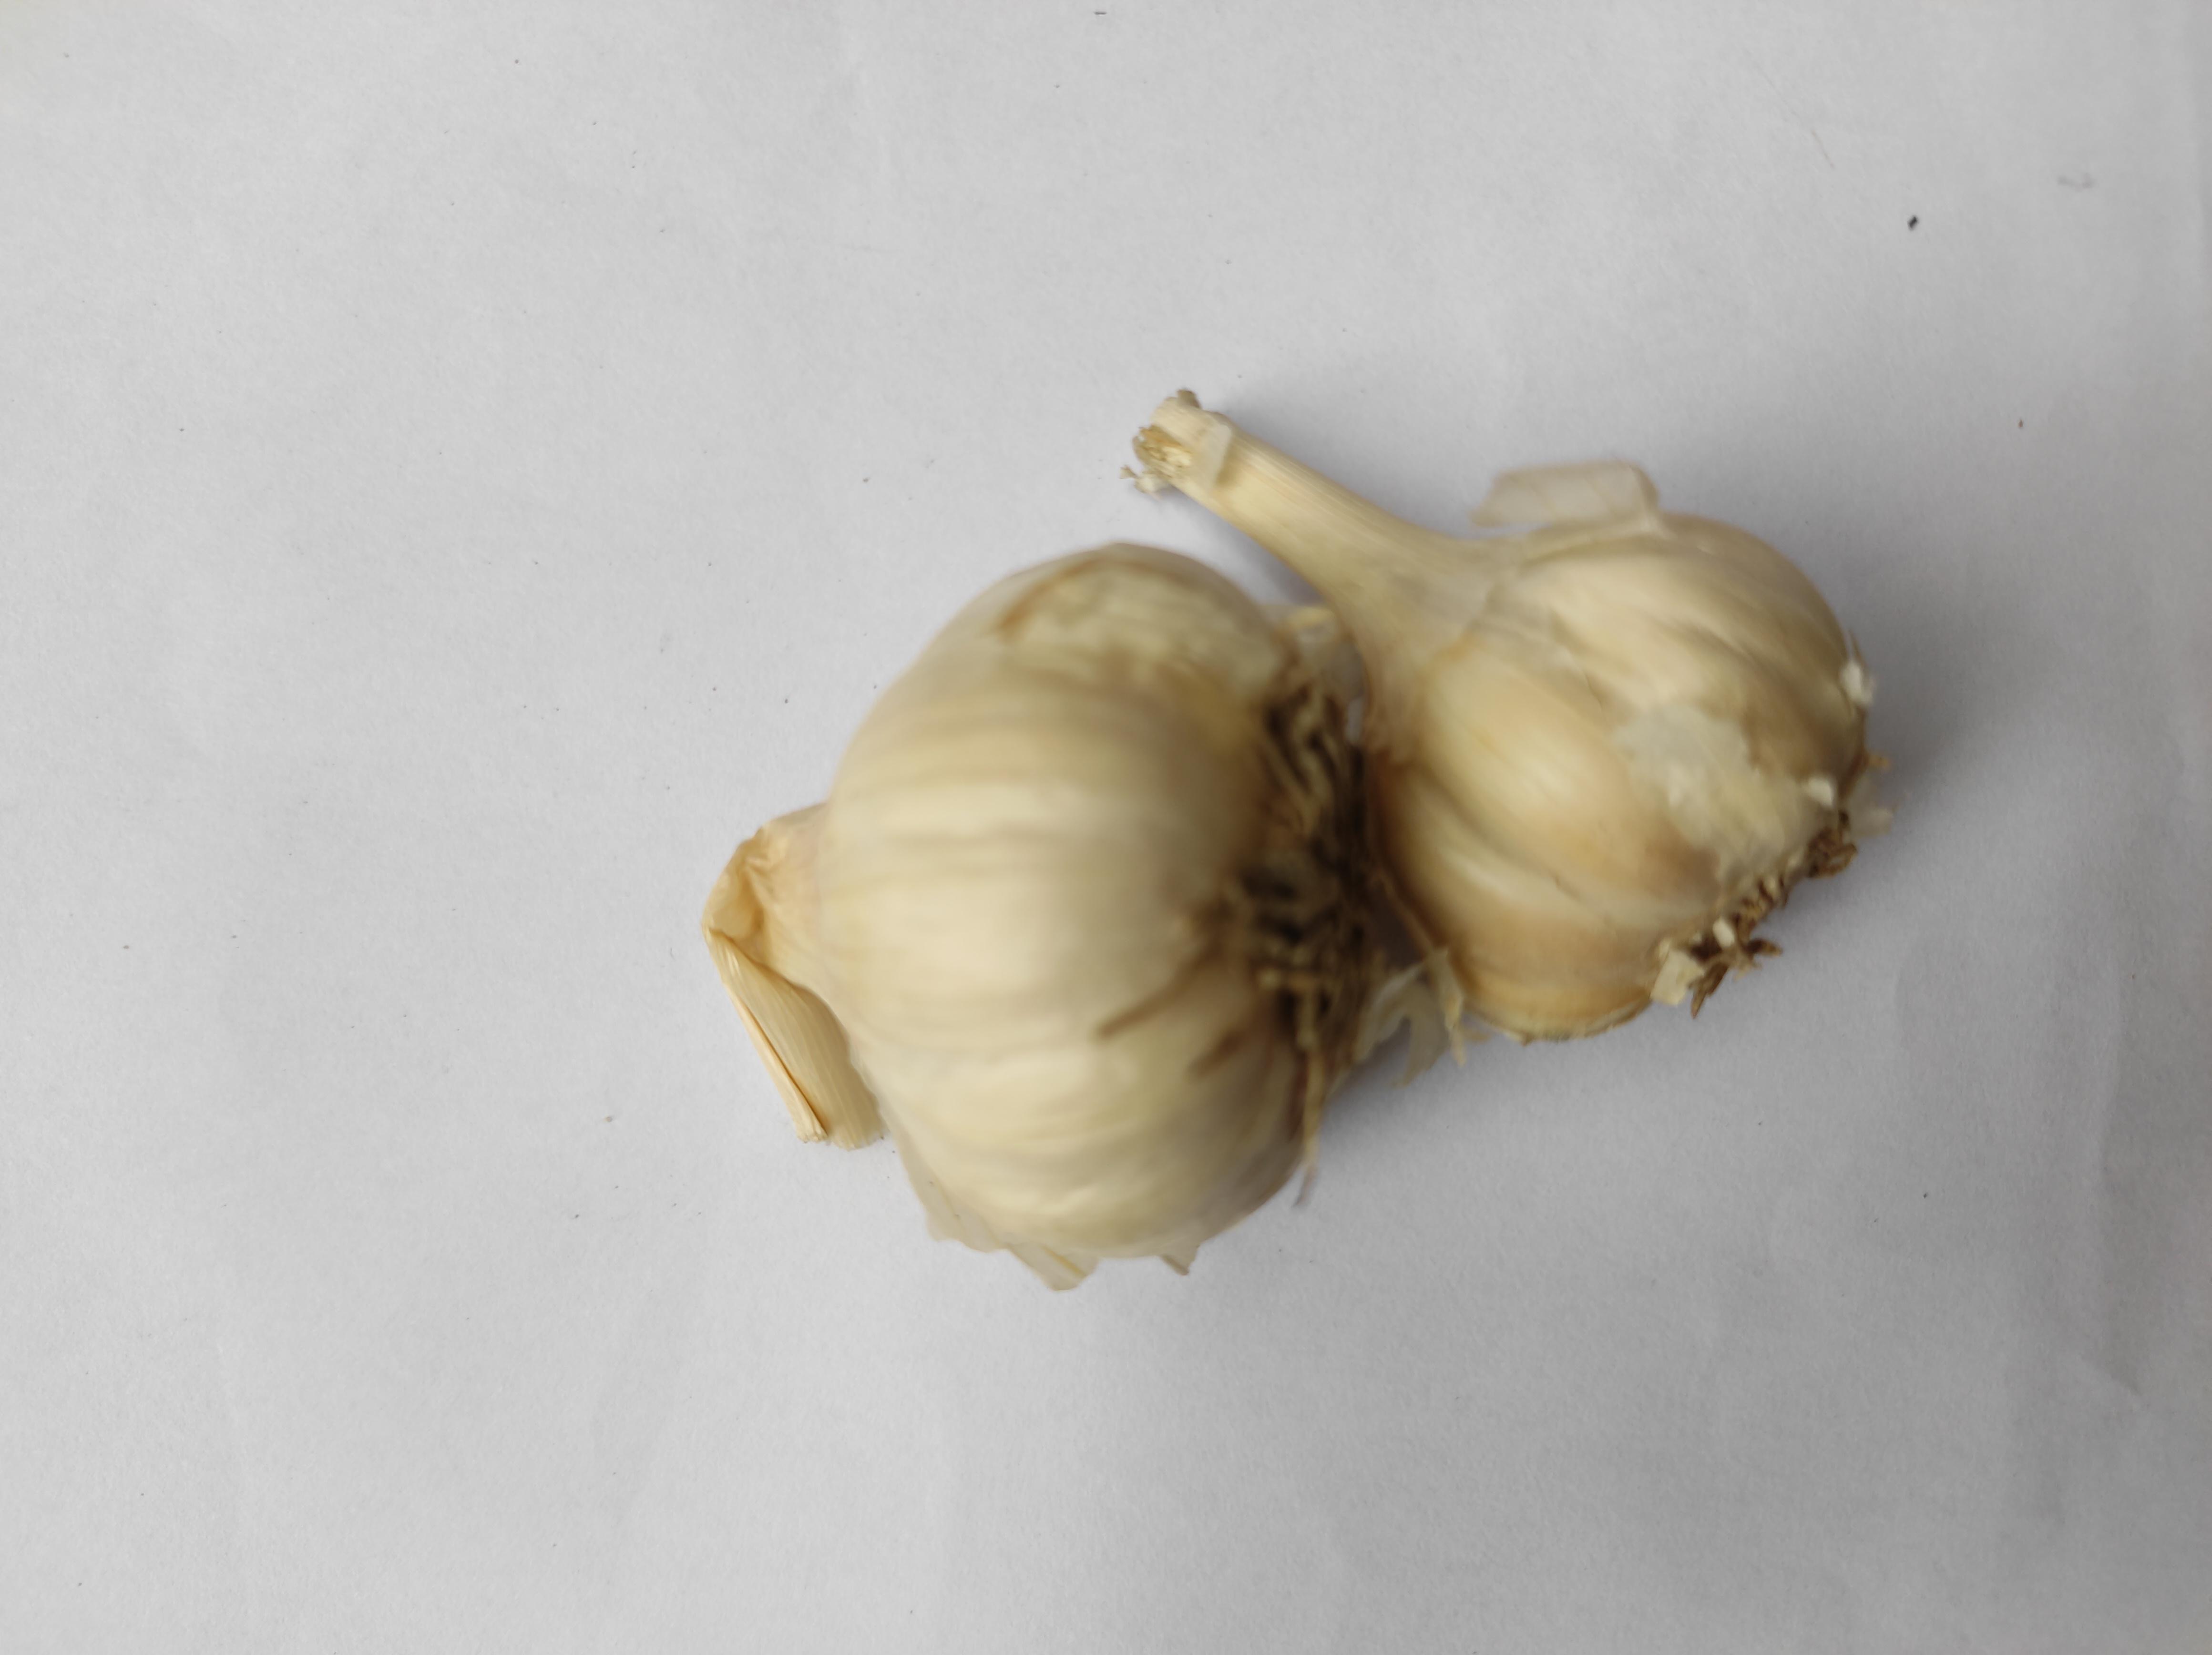
Label: Garlic